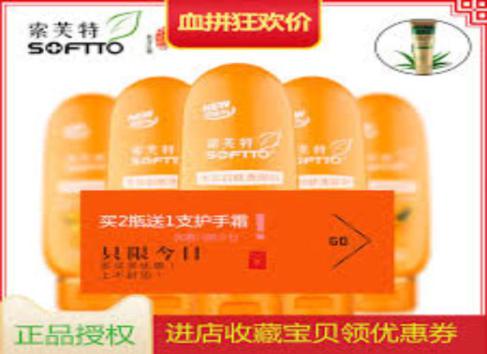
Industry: Necessities